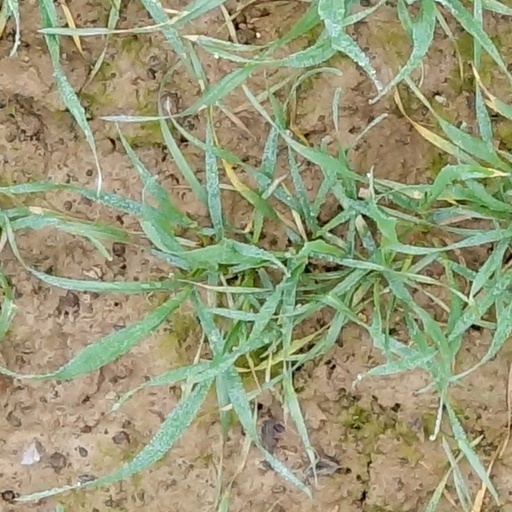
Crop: wheat